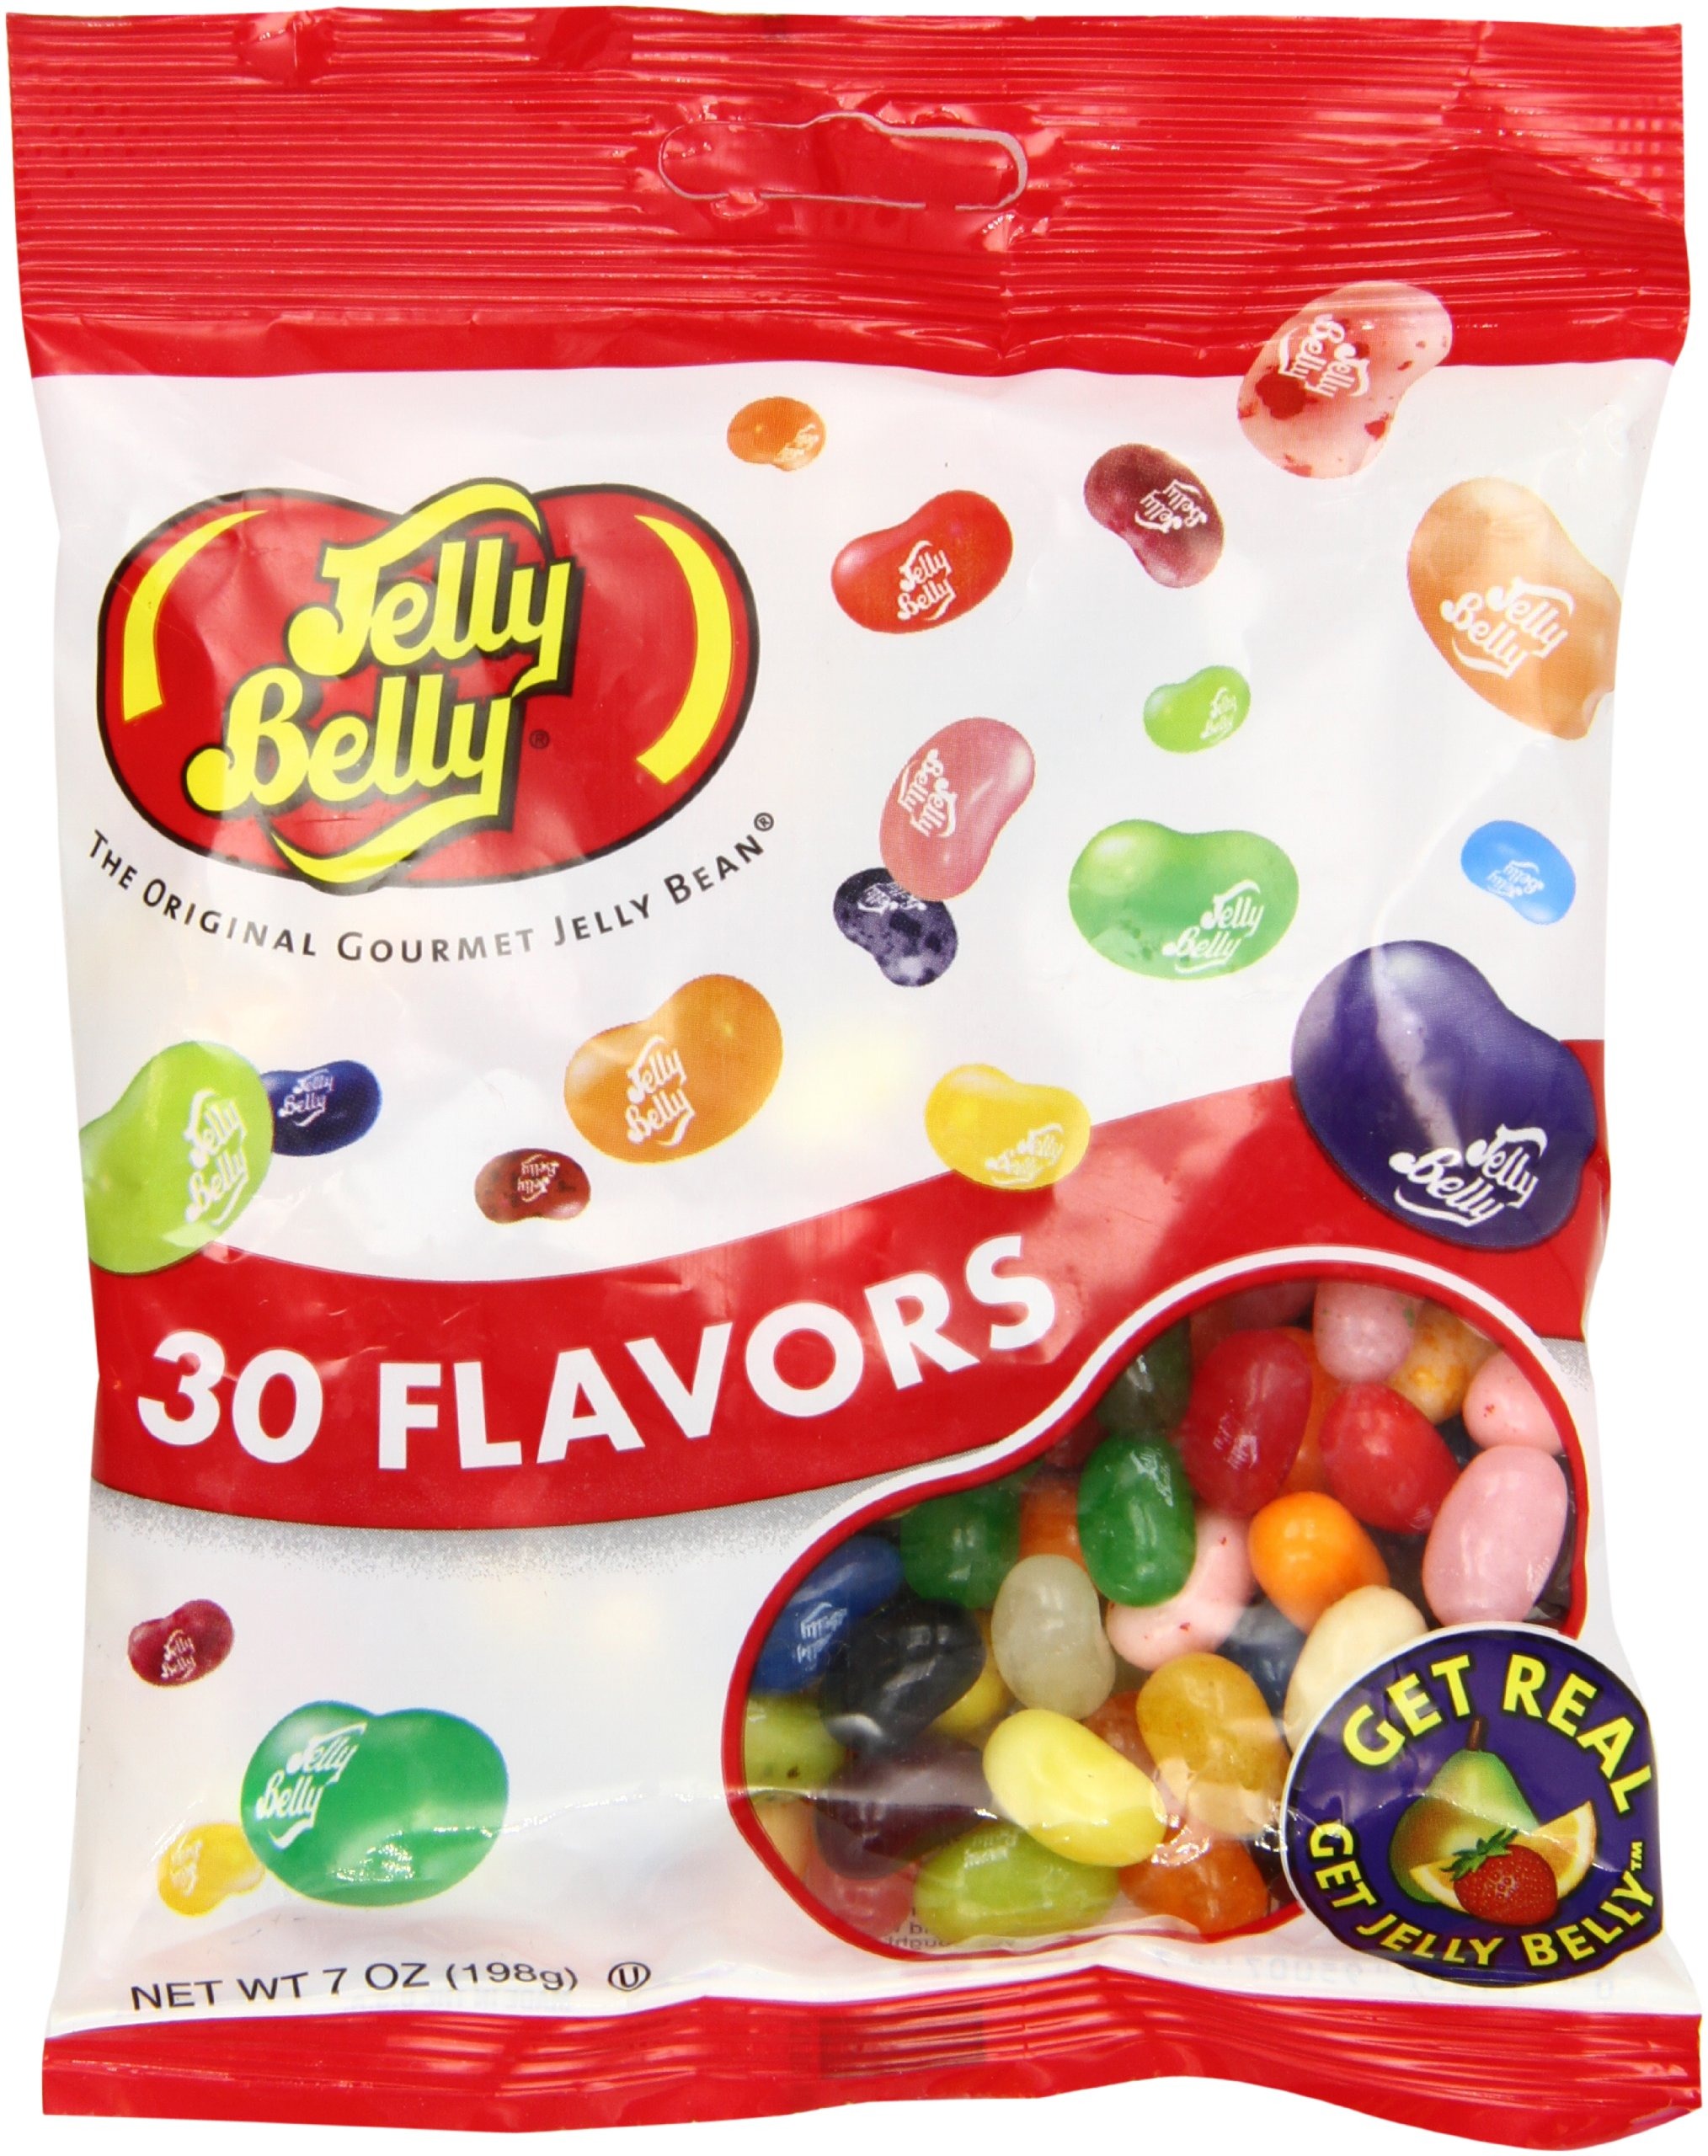
Item Name: Jelly Belly Thirty Assorted Flavor Jelly Beans, 7 Ounce
Bullet Point 1: Jelly Belly Assorted jelly beans in a 7 ounce bag. 30 flavors. Perfect present for candy lovers. Convenient size bag.
Bullet Point 2: A 7 ounce bag of 30 of Jelly Belly's most popular flavors. You'll find Coconut, Very Cherry, Licorice, Top Banana and many more mouthwatering flavors inside.
Bullet Point 3: Each Jelly Belly jelly bean is four calories. Twenty five Jelly Belly jelly beans is 100 calories so you can dance off that amount of calories in about 15 minutes.
Bullet Point 4: This will be your family's favorite treat.
Bullet Point 5: All Jelly Belly jelly beans are OU Kosher, have no gluten, no peanuts, no dairy, no fat and vegetarian friendly.
Value: 7.0
Unit: Ounce

Price: 4.99